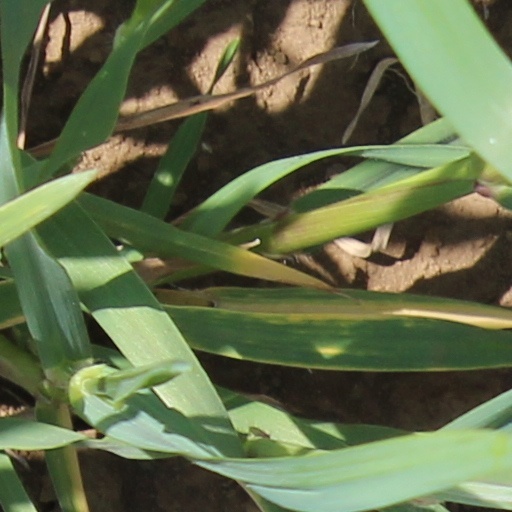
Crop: wheat